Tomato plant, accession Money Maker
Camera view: tilt-top (135 deg); turntable rotation: 90 degrees
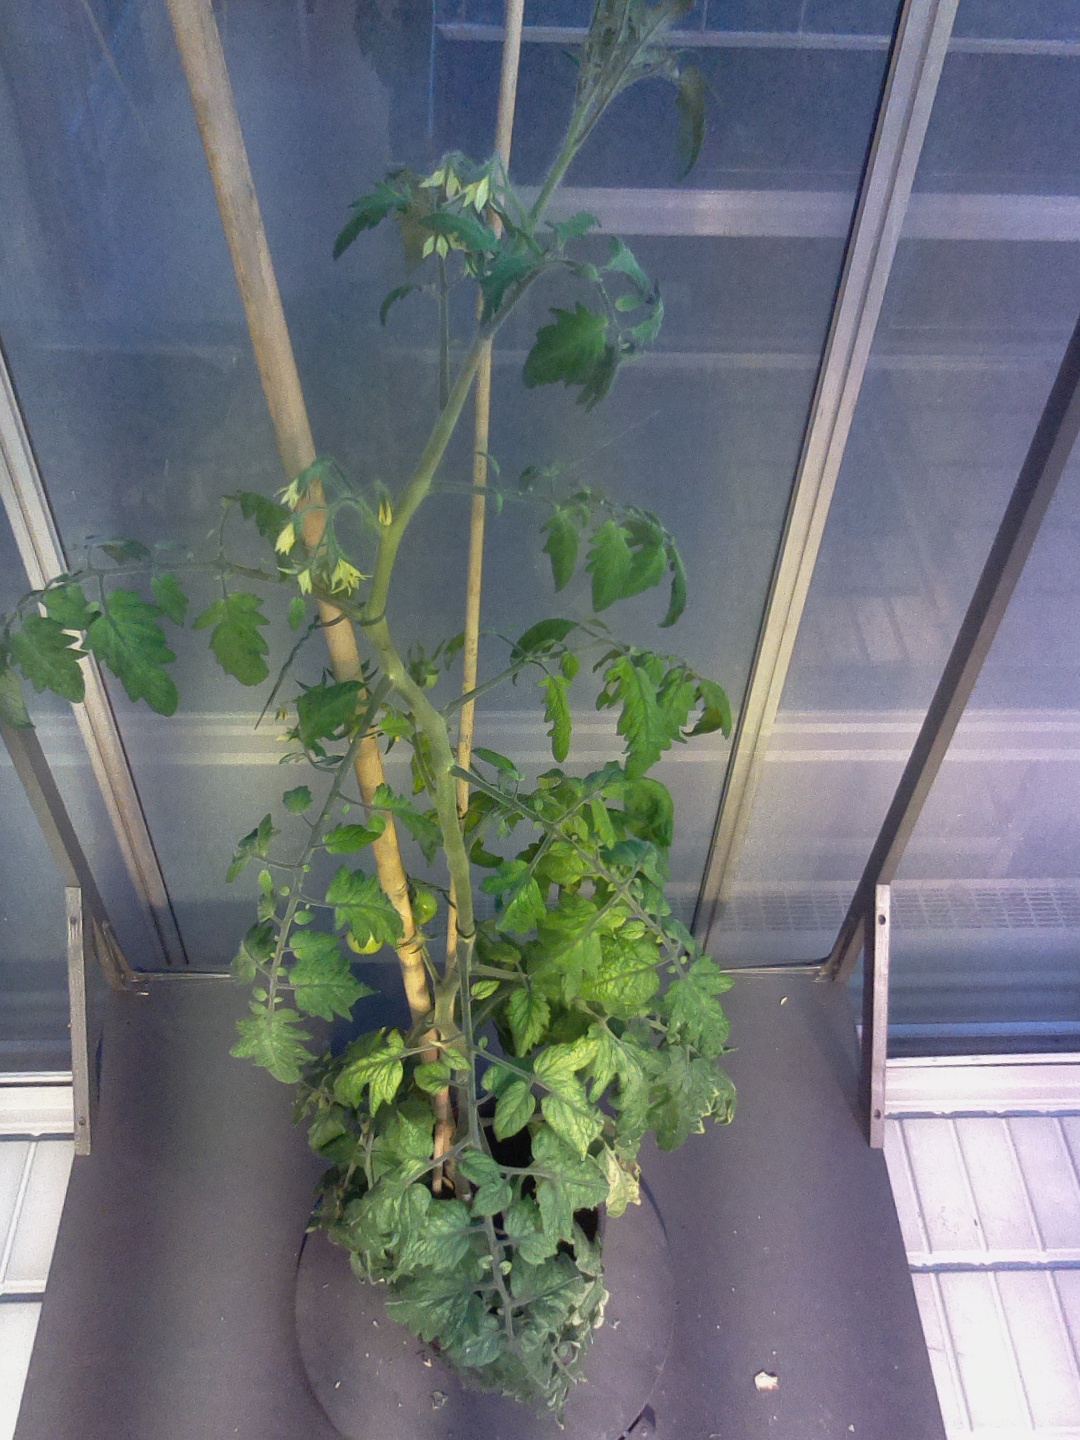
BBCH growth stage 72: 20%-30% of final fruit size